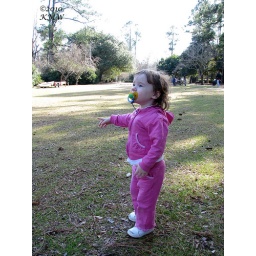
Katrina playing in a field at Swan Lake after we walked (she road in the stroller) around the lake.